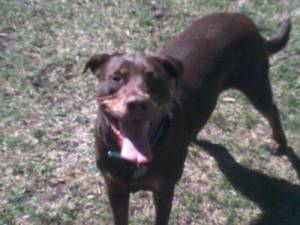
Breed: american pit bull terrier